Montpelier Carnegie Library

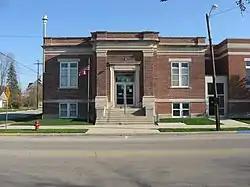

Montpelier Carnegie Library, also known as the Public Library of Montpelier and Harrison Township, is a historic Carnegie library located at Montpelier, Blackford County, Indiana. It was built in 1908, and is a one-story, rectangular, brick and limestone building. A brick addition was erected in 1992. Its construction was funded with $10,000 from Andrew Carnegie.